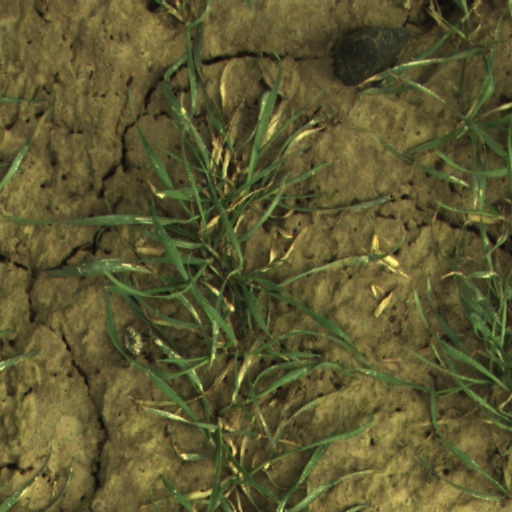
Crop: wheat